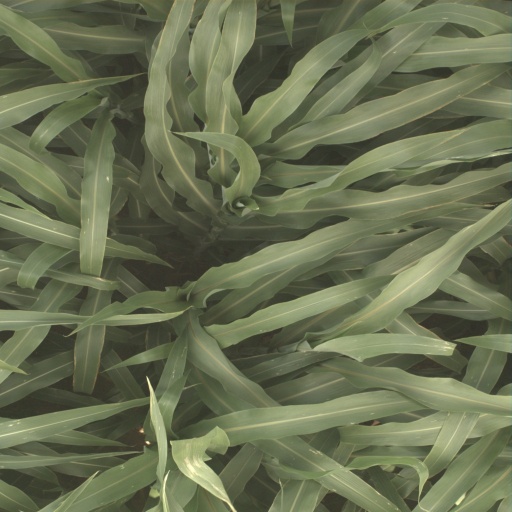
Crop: sorghum